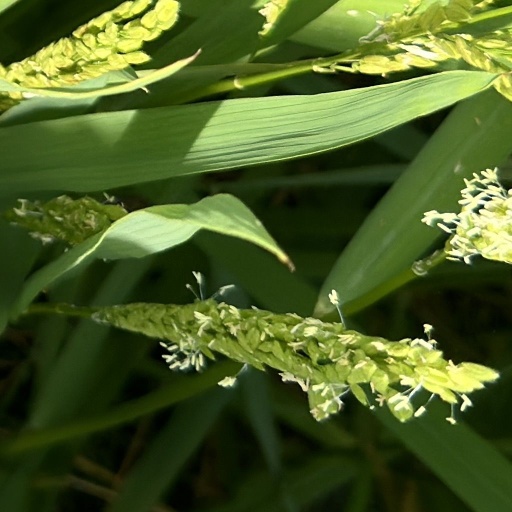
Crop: rice